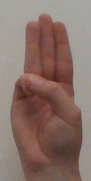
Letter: thaa